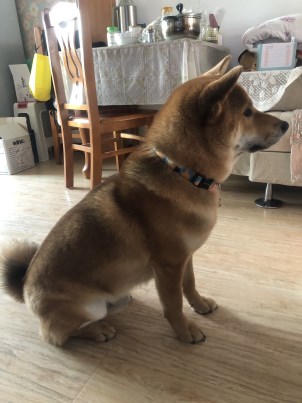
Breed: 1043-n000001-Shiba_Dog